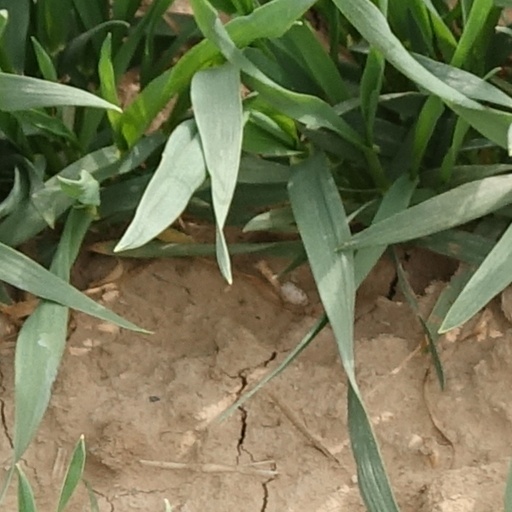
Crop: wheat